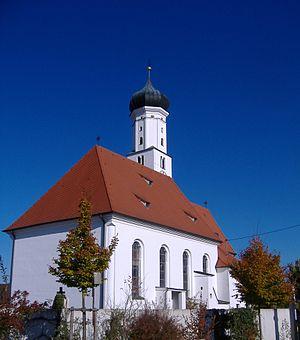
Oberndorf am Lech est une commune de Bavière, située dans l'arrondissement de Danube-Ries, dans le district de Souabe.